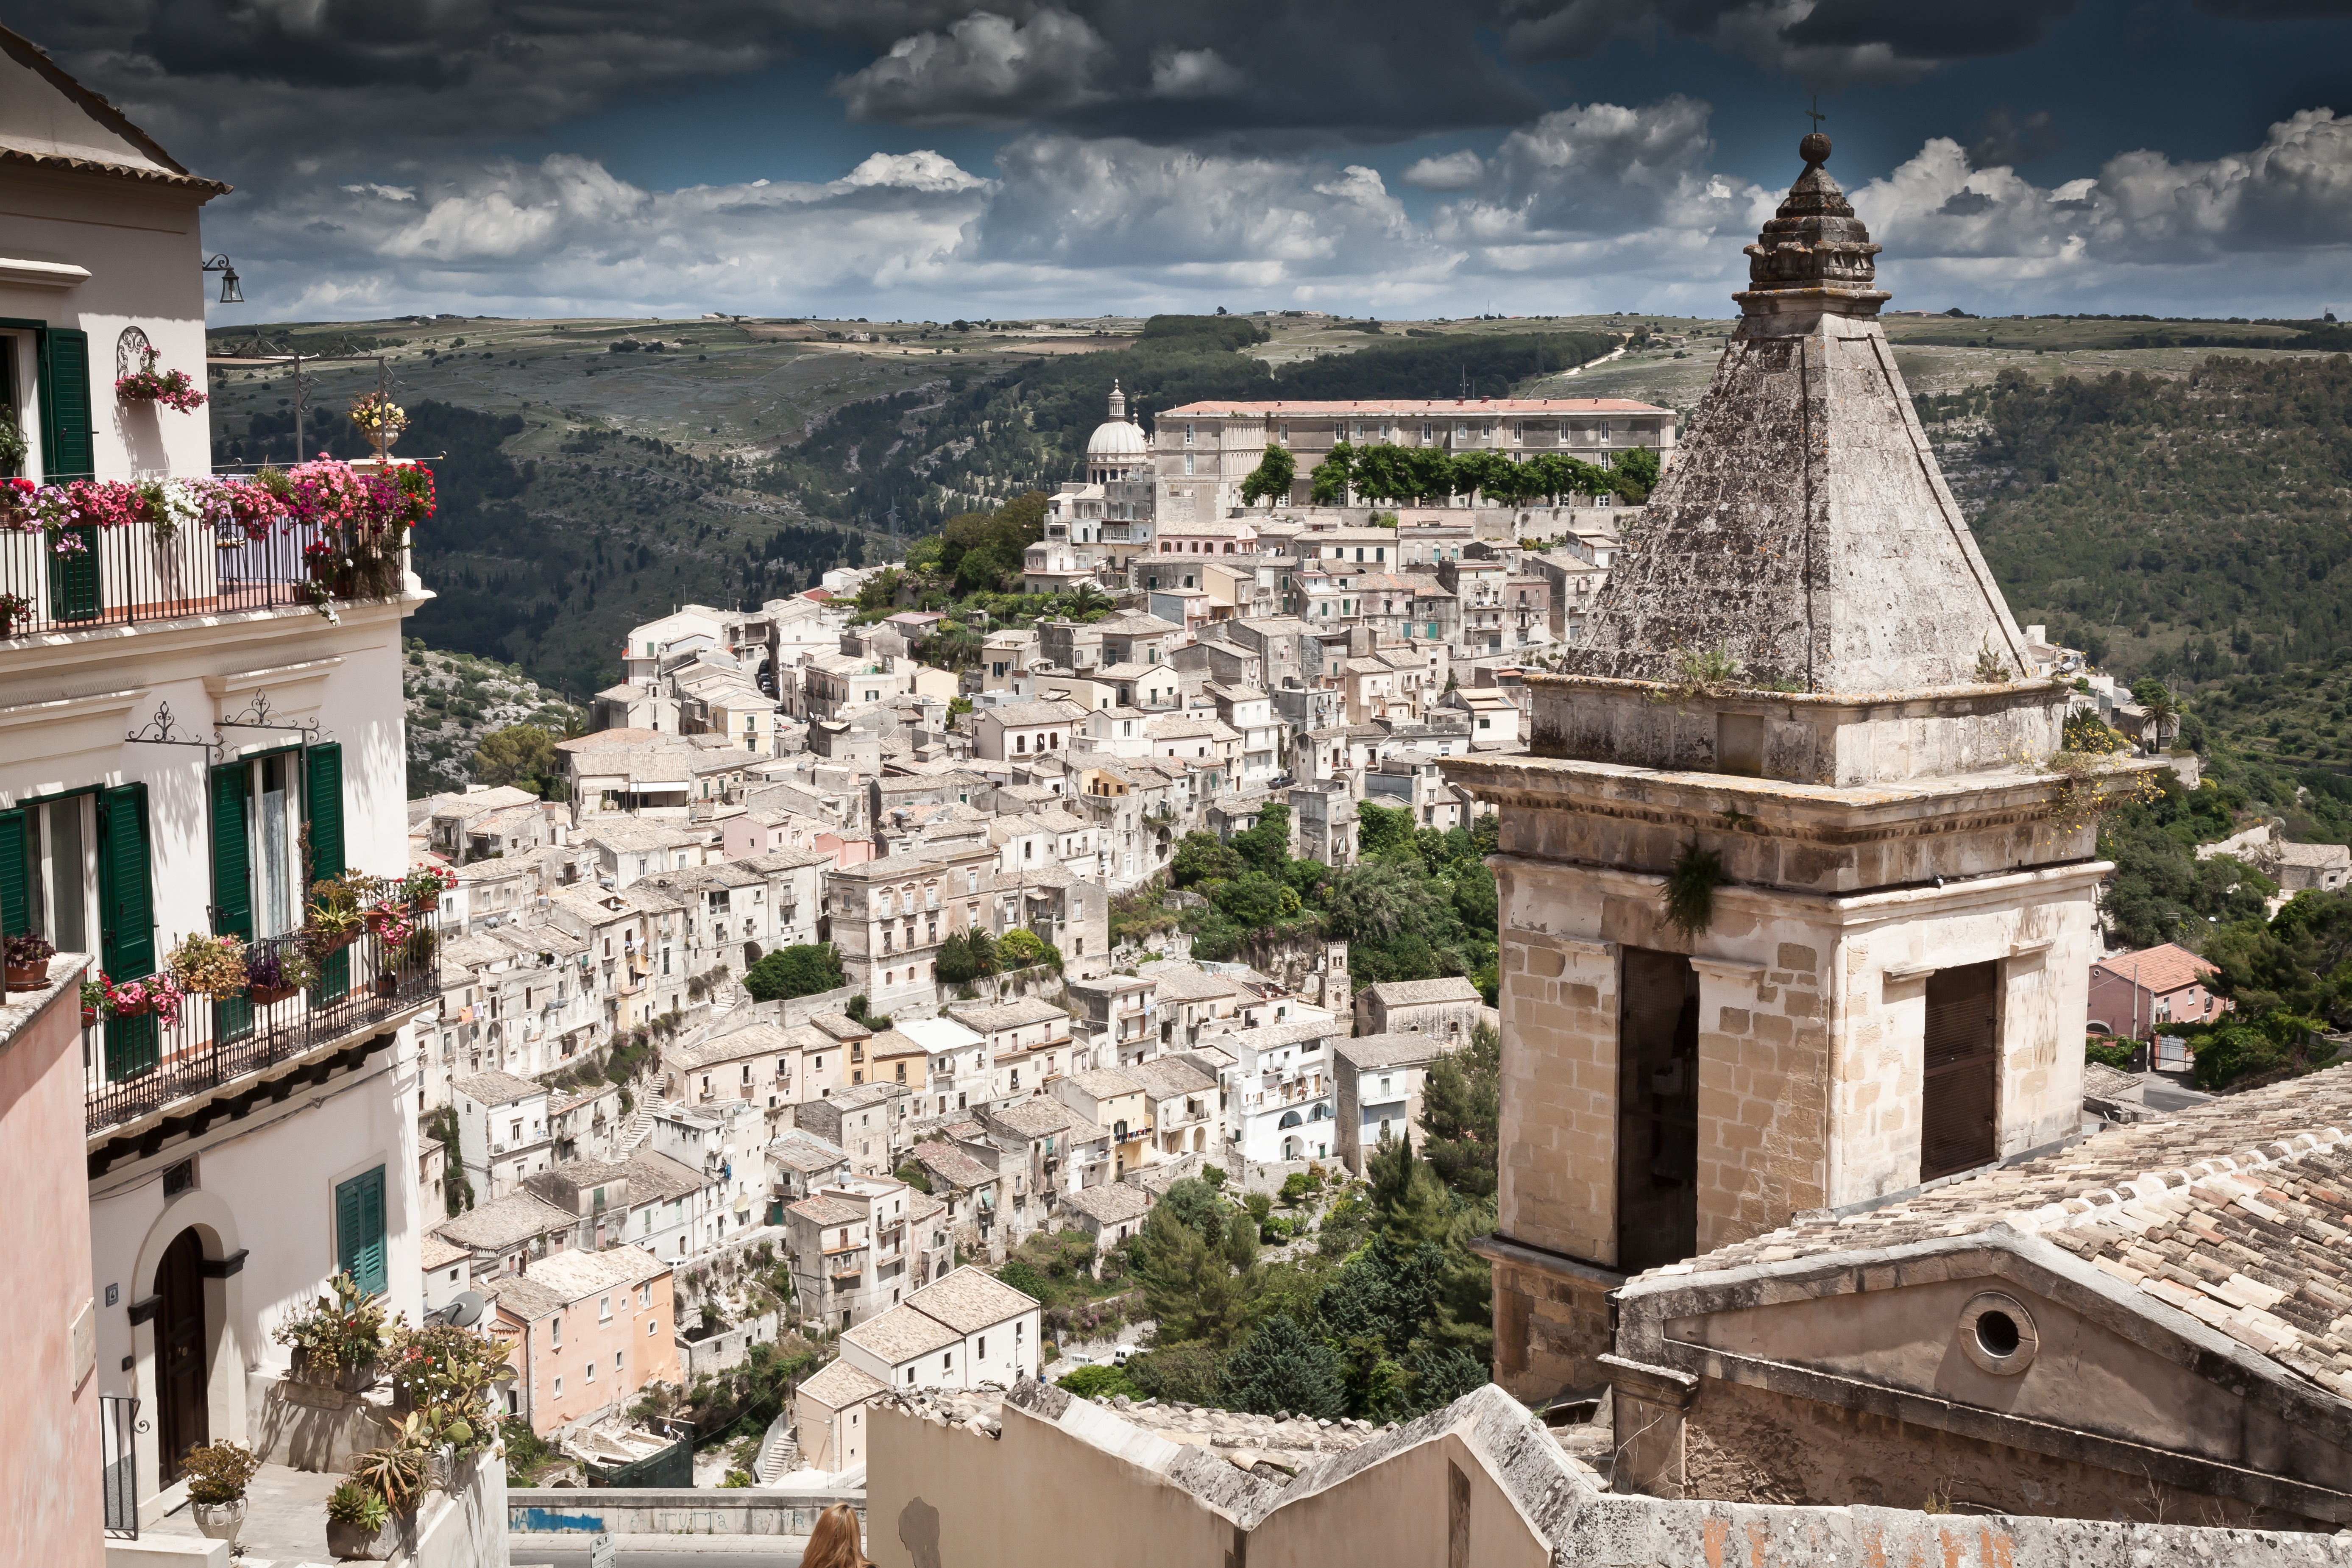
landscape, town, travel, tower, holiday, landmark, italy, tourism, ruins, history, sicily, historic site, ancient history, ragusa, ragusa ibla, human settlement